Ayia Napa

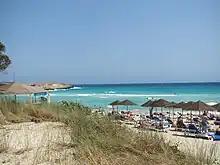
Nissi Beach

Ayia Napa is the largest tourist resort in Cyprus, with a 27,000-person-bed capacity and more than 175 hotels and apartments of all sizes. In 2017, the resort received over 700,000 tourists and accommodated 5 million overnight stays, representing approximately 30% of all Cyprus overnight stays.